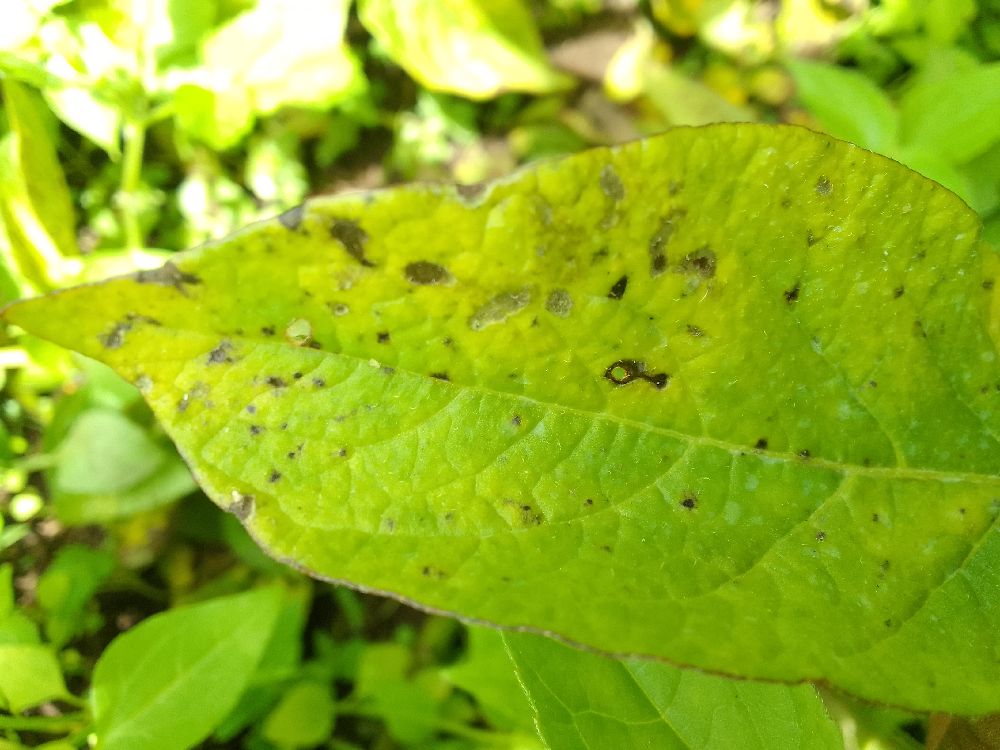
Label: Early blight